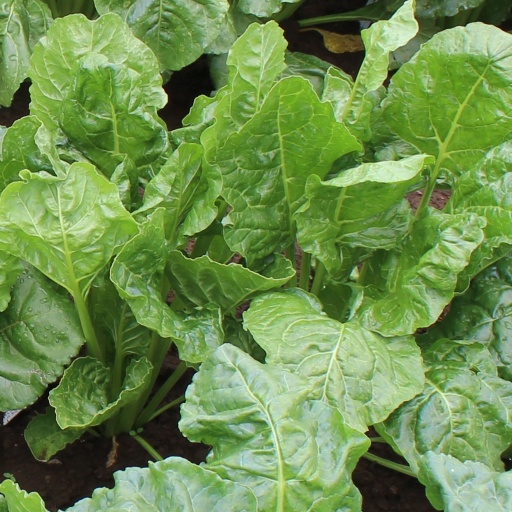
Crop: sugar beet